Ahmed Habib Ki Betiyan

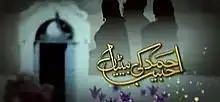
Official Intertitle of the show

Ahmed Habib Ki Betiyan was a daily Pakistani soap opera broadcast by Hum TV. It was directed by Nadeem Siddique and written by Sheema Kamal. Shabbir Jan, Sajal Aly, Anum Fayyaz, and Kiran Haq portrayed some of the main characters.